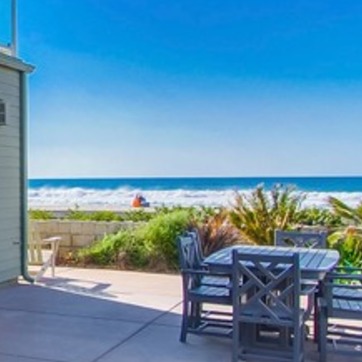
Material: water